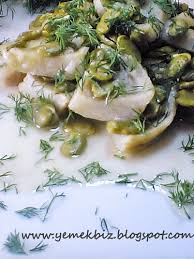
Yemek: enginar